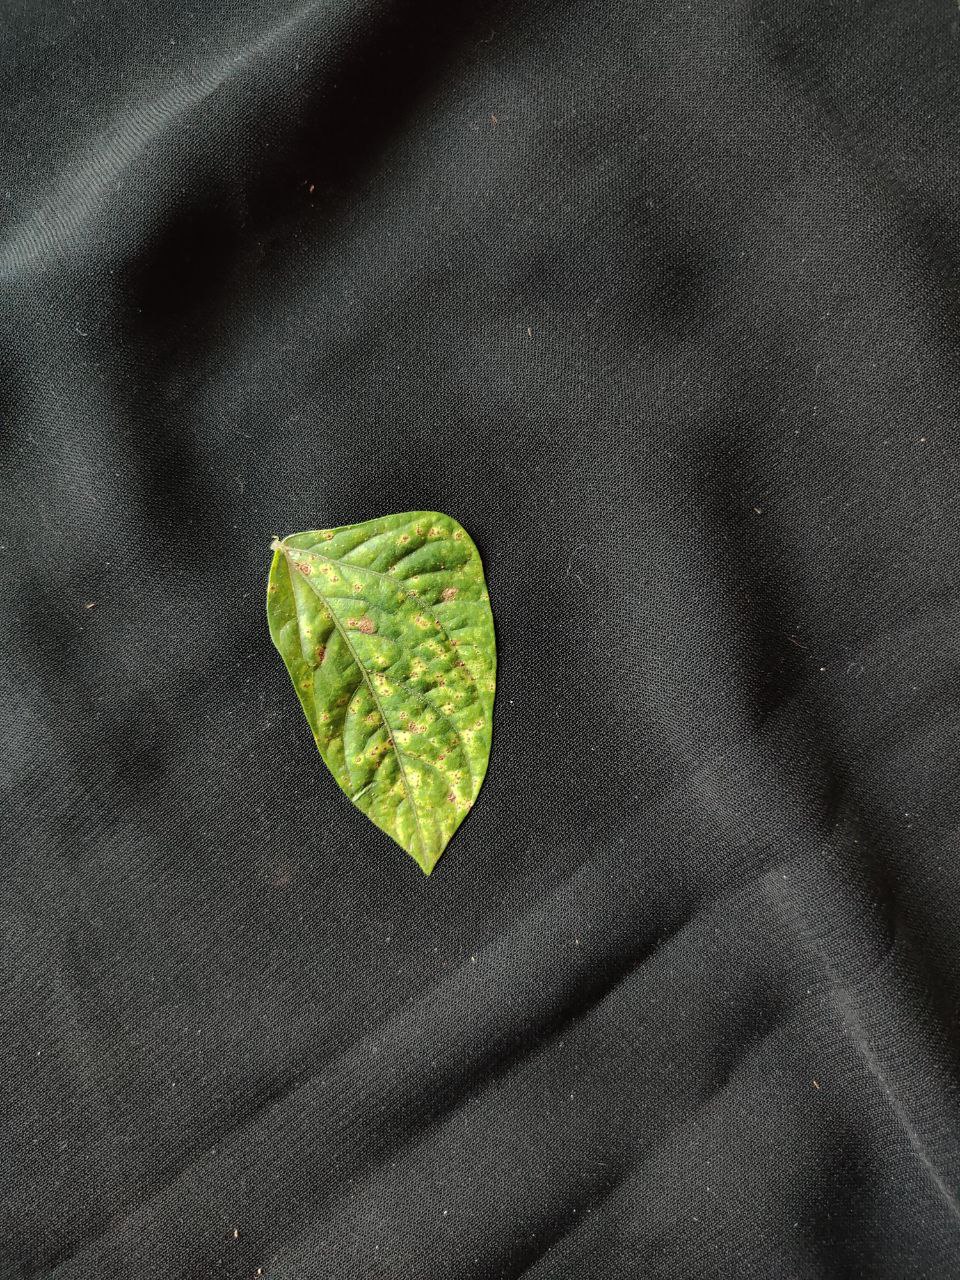
Crop: cowpea
Leaf condition: Septoria leaf spot